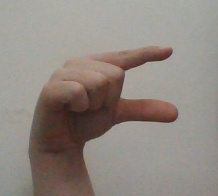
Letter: dal